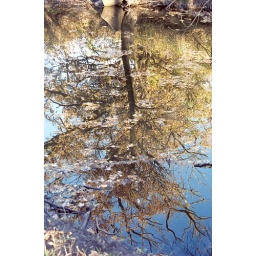
A tree reflected in the river